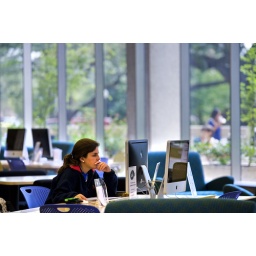
student studying on the computer in the library commons